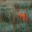
Label: deer